Air Pacific (United States)

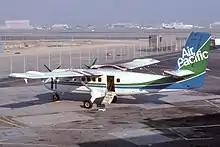
Air Pacific DHC-6 Twin Otter

Air Pacific was a commuter airline based in the United States that operated regional flights wholly within the state of California. Founded as Eureka Aero in 1970, it was renamed Air Pacific in 1979. Its de Havilland Canada DHC-6 Twin Otter and DHC-7 Dash 7 turboprop aircraft were capable of STOL (short takeoff and landing) operations.